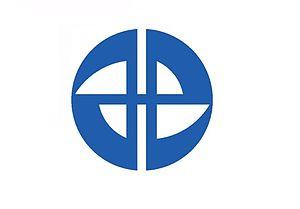
Miyoshi est une ville située dans la préfecture d'Aichi, sur l'île de Honshū, au Japon.